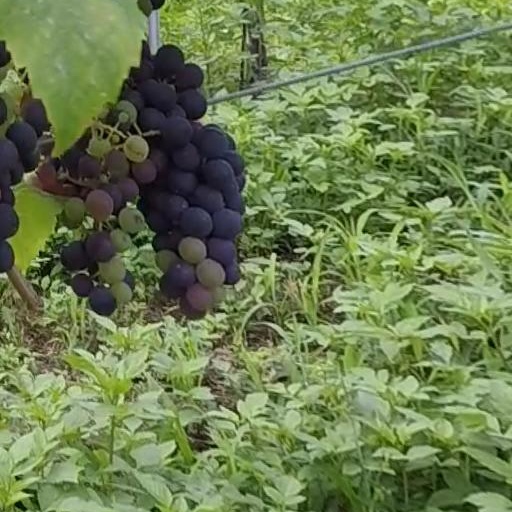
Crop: grape